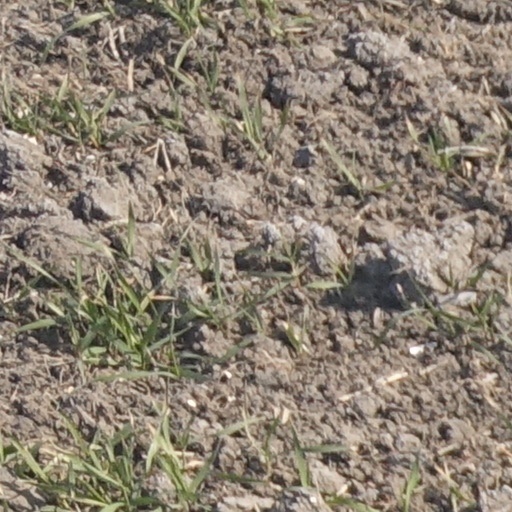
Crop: wheat